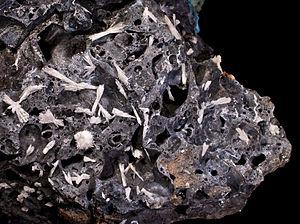
Pharmacolite - Villanière (Scories), Salsigne, Mas-Cabardès, Carcassonne, Aude, Languedoc-Roussillon, France - Vue 7,8cm
La pharmacolite est une espèce minérale du groupe des arséniates de formule CaH, H₂O.